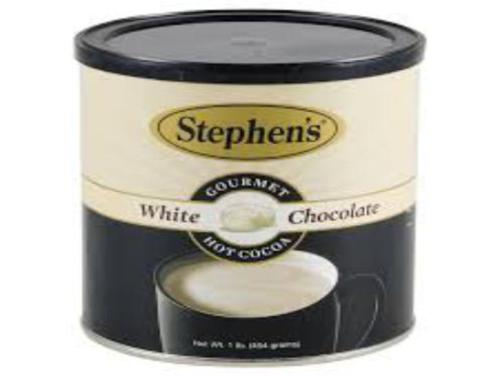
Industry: Food